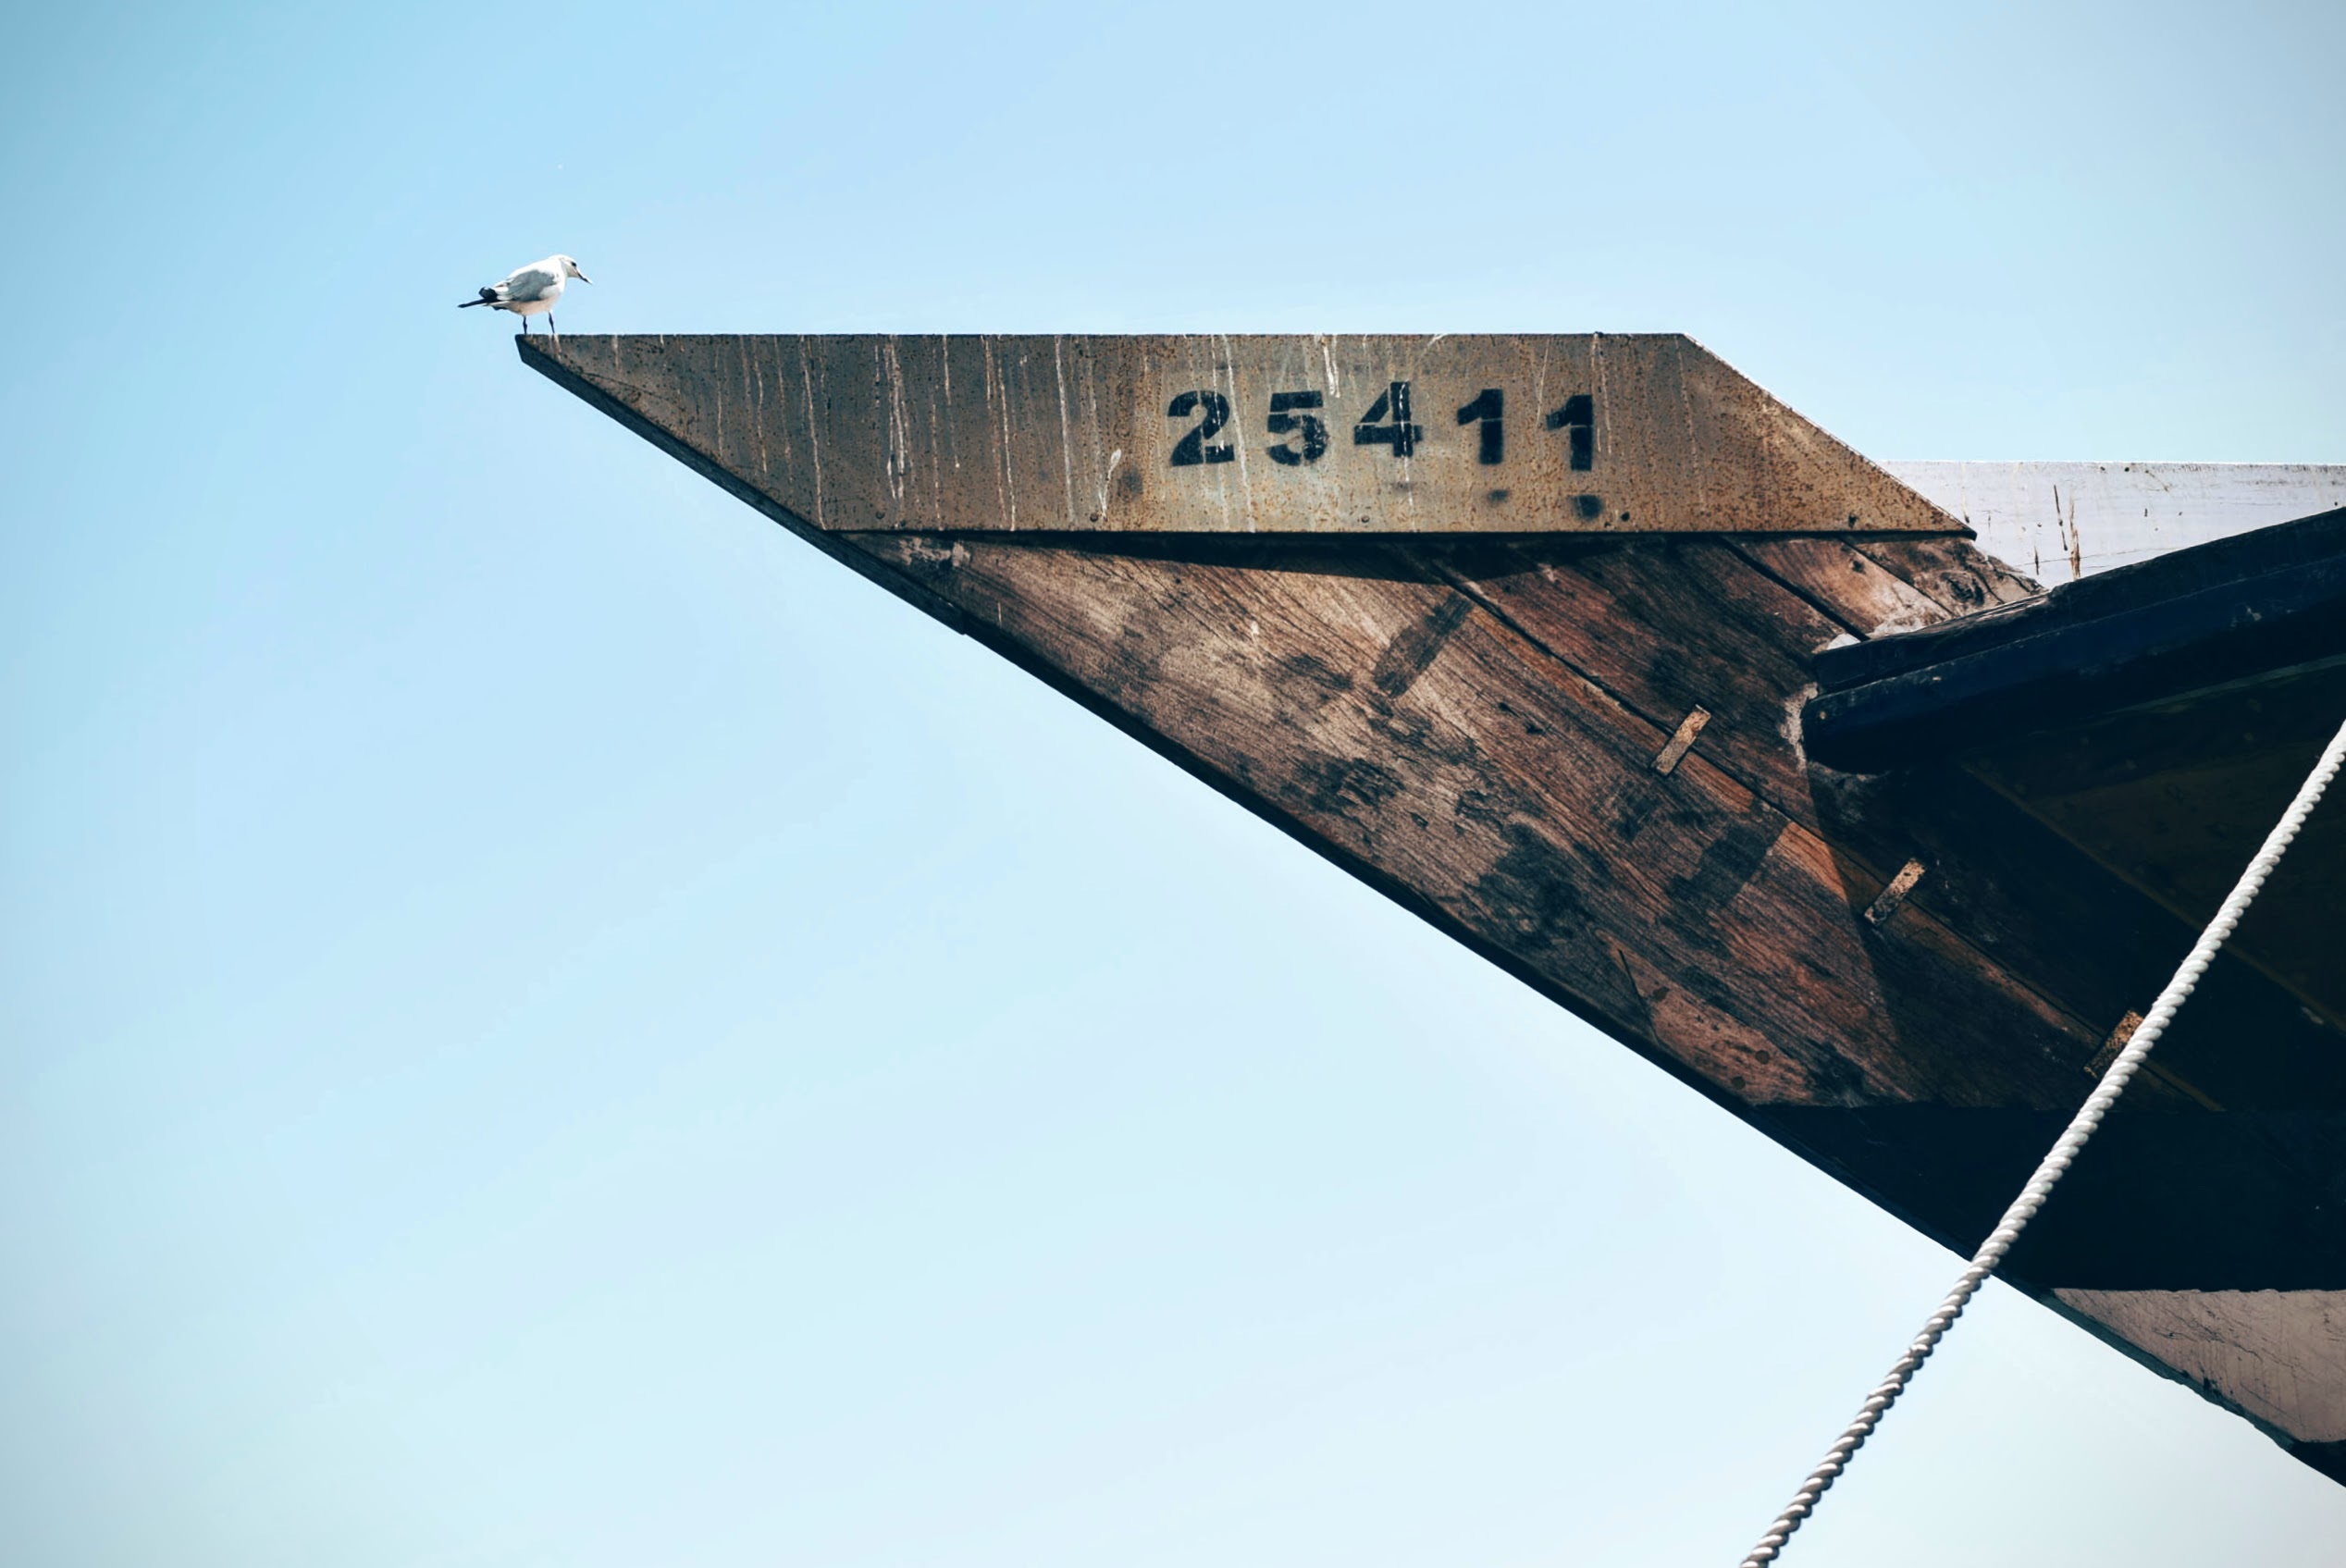
bird, wing, boat, seagull, airplane, aircraft, vehicle, flight, blue, shape, perched, atmosphere of earth